Swedish Tourist Association

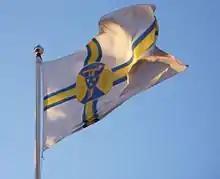
Swedish Tourist Association flag

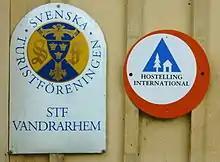
STF's sign on a hostel

The Swedish Tourist Association (abbreviated STF), founded in 1885, aims at promoting outdoor life and knowledge among the Swedes about their country.